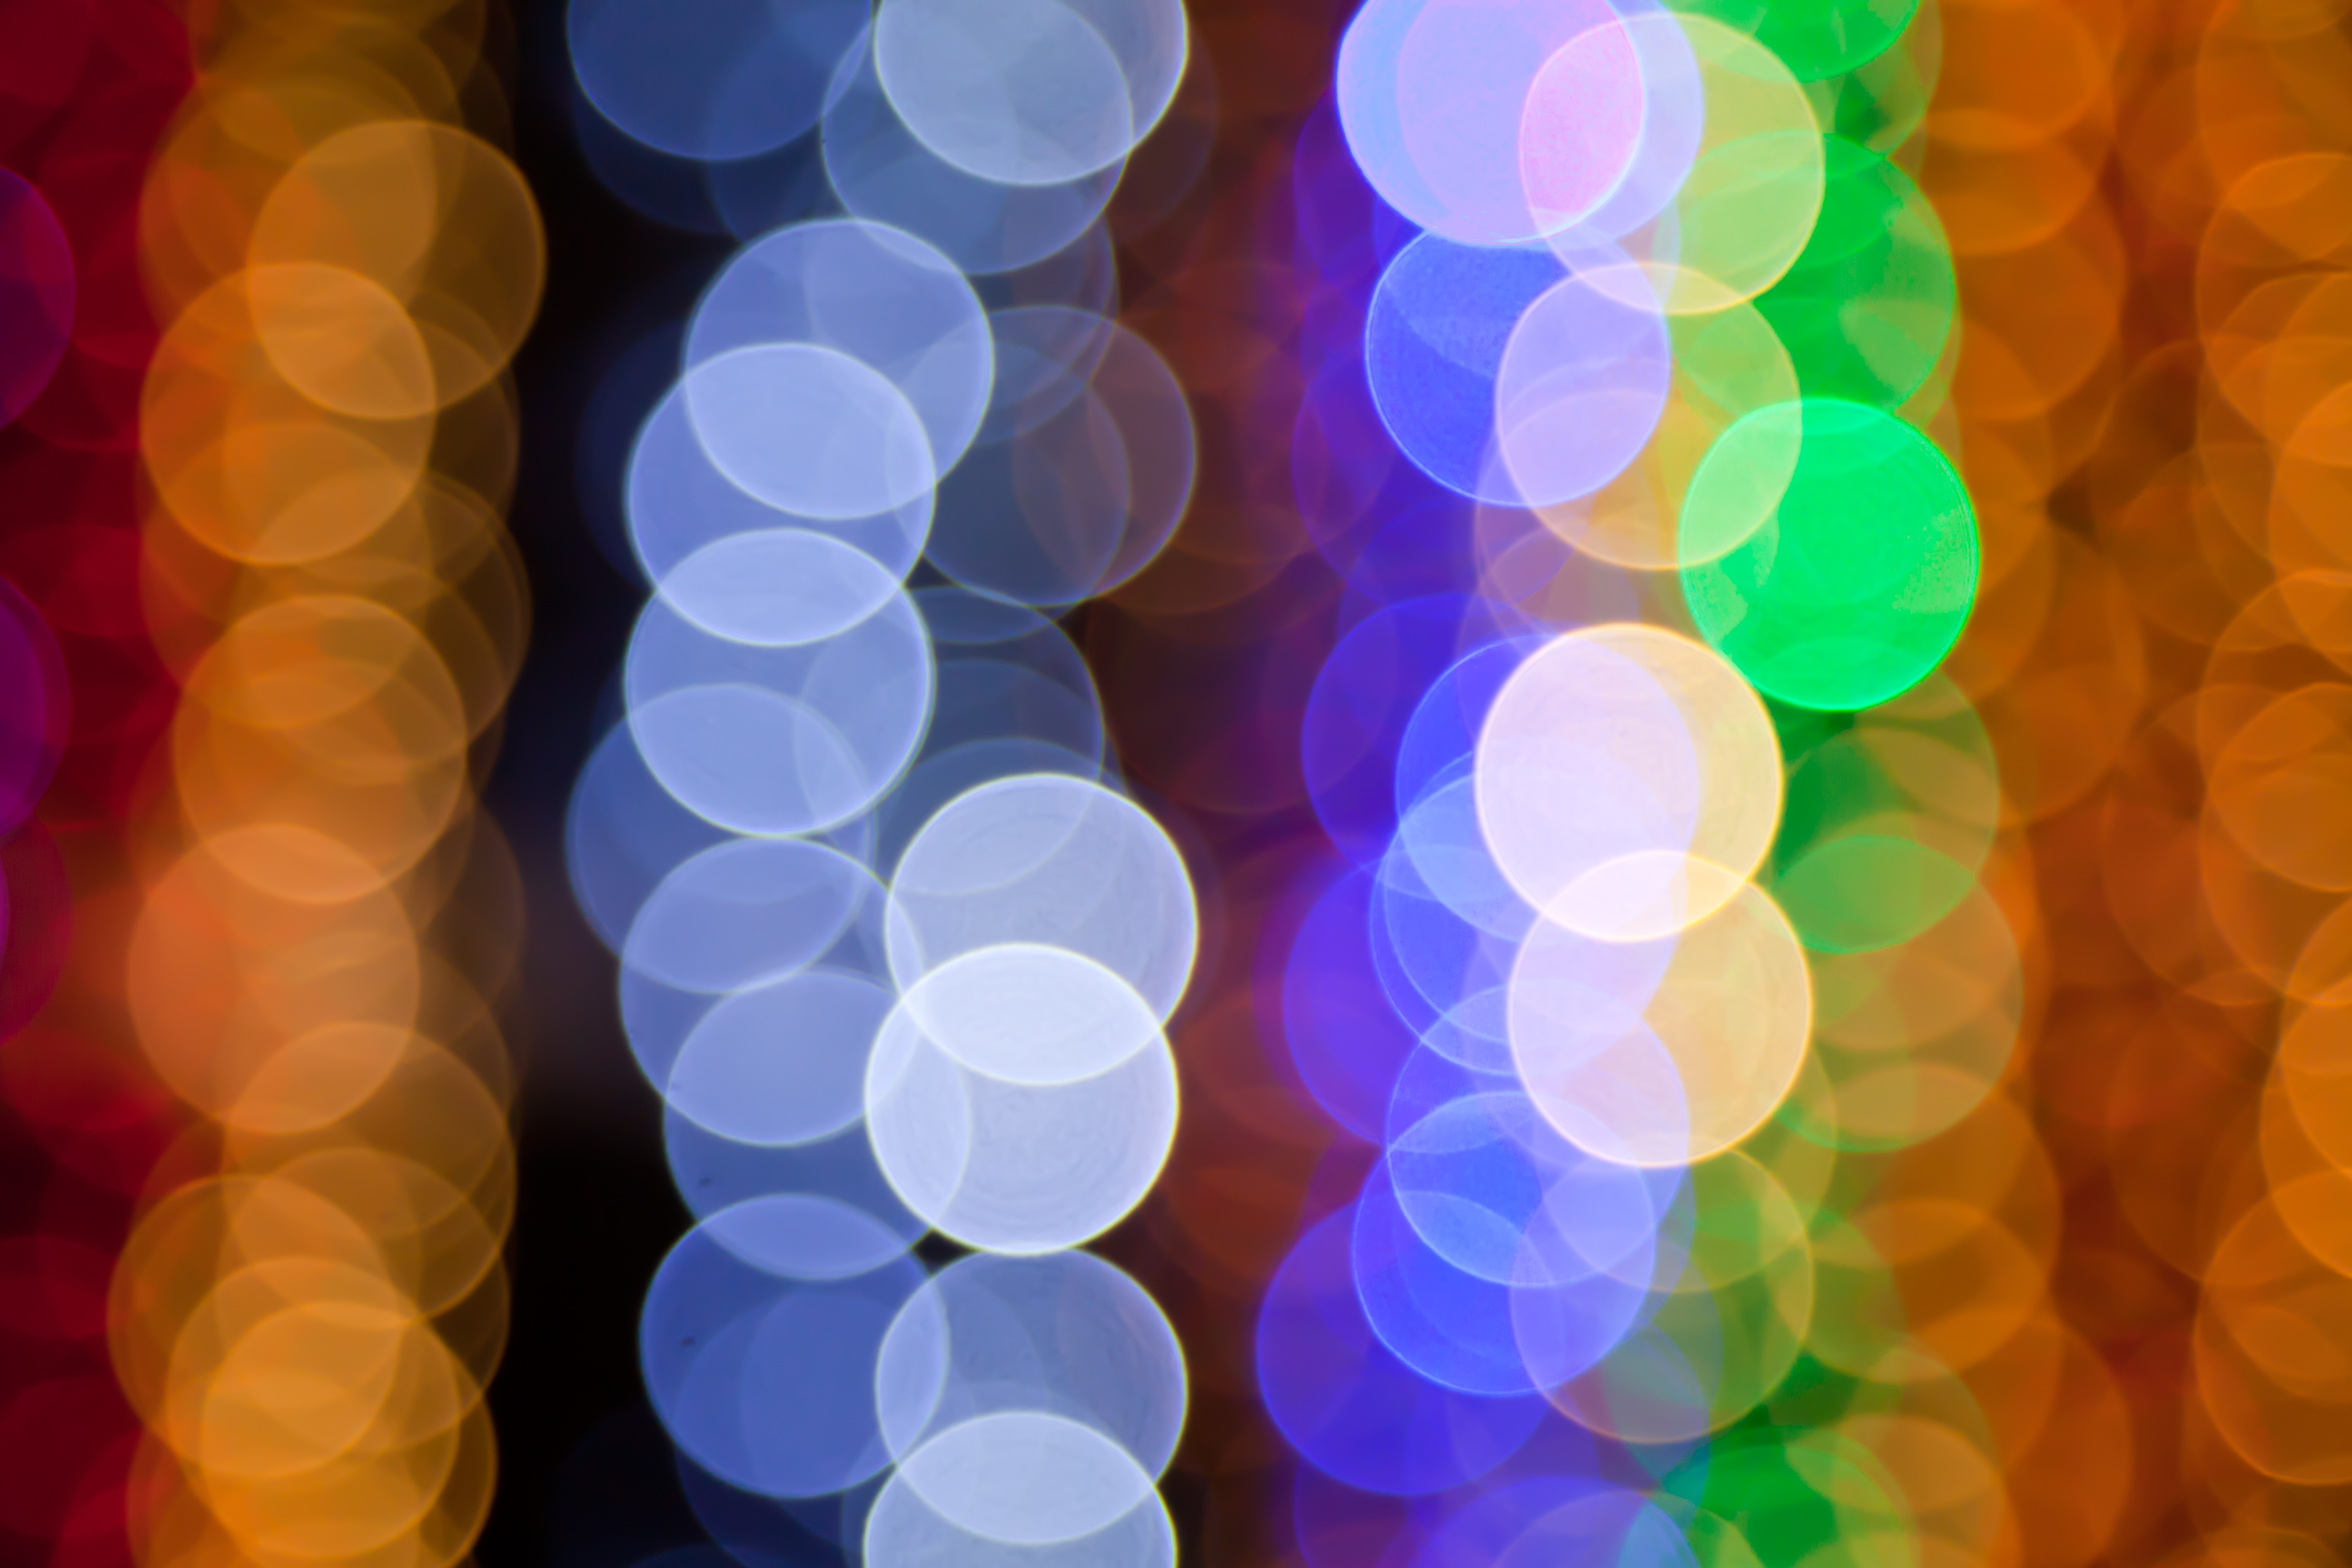
light, blur, abstract, glowing, texture, round, petal, number, pattern, line, color, glow, blue, colorful, yellow, blurred, christmas, toy, circle, background, design, bright, party, wallpaper, sphere, circles, shiny, xmas, shape, spot